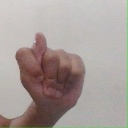
अक्षर: ट